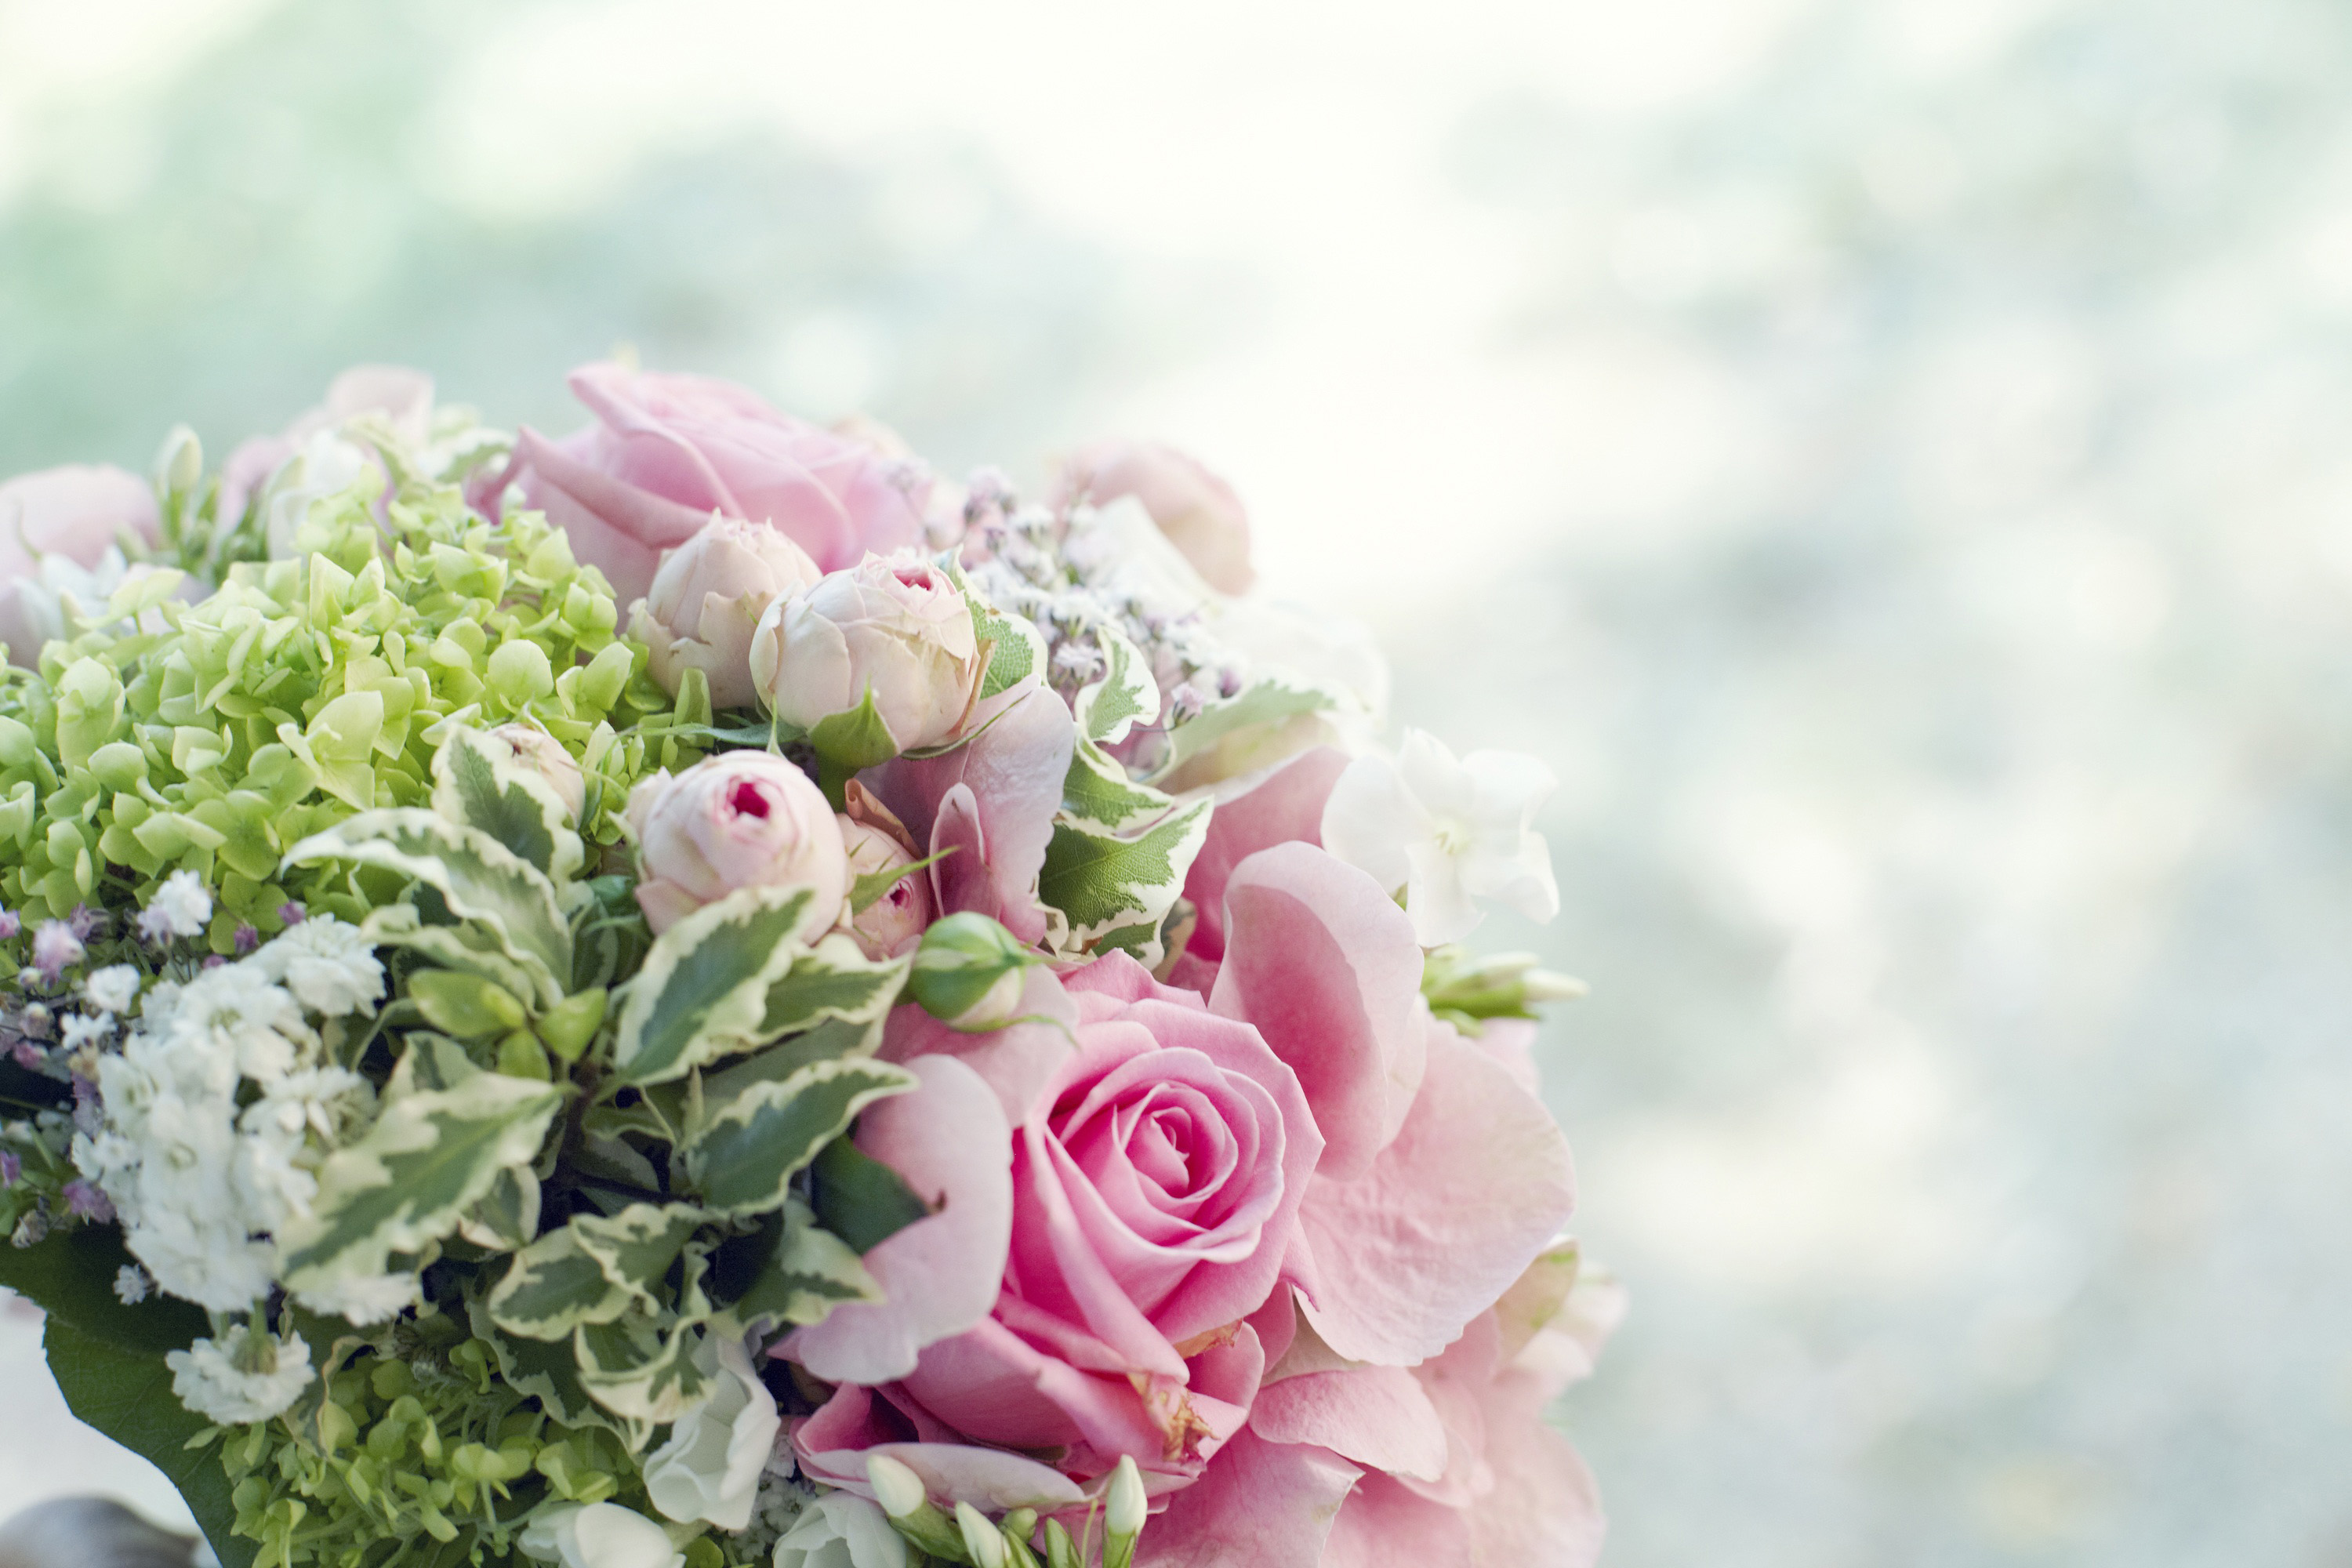
flower, bouquet, pink, white, garden roses, photograph, flower arranging, floristry, rose, floral design, cut flowers, plant, petal, rose family, flowering plant, rosa centifolia, rose order, peony, ceremony, artwork, hydrangea, centrepiece, wedding ceremony supply, wedding, wildflower, bride